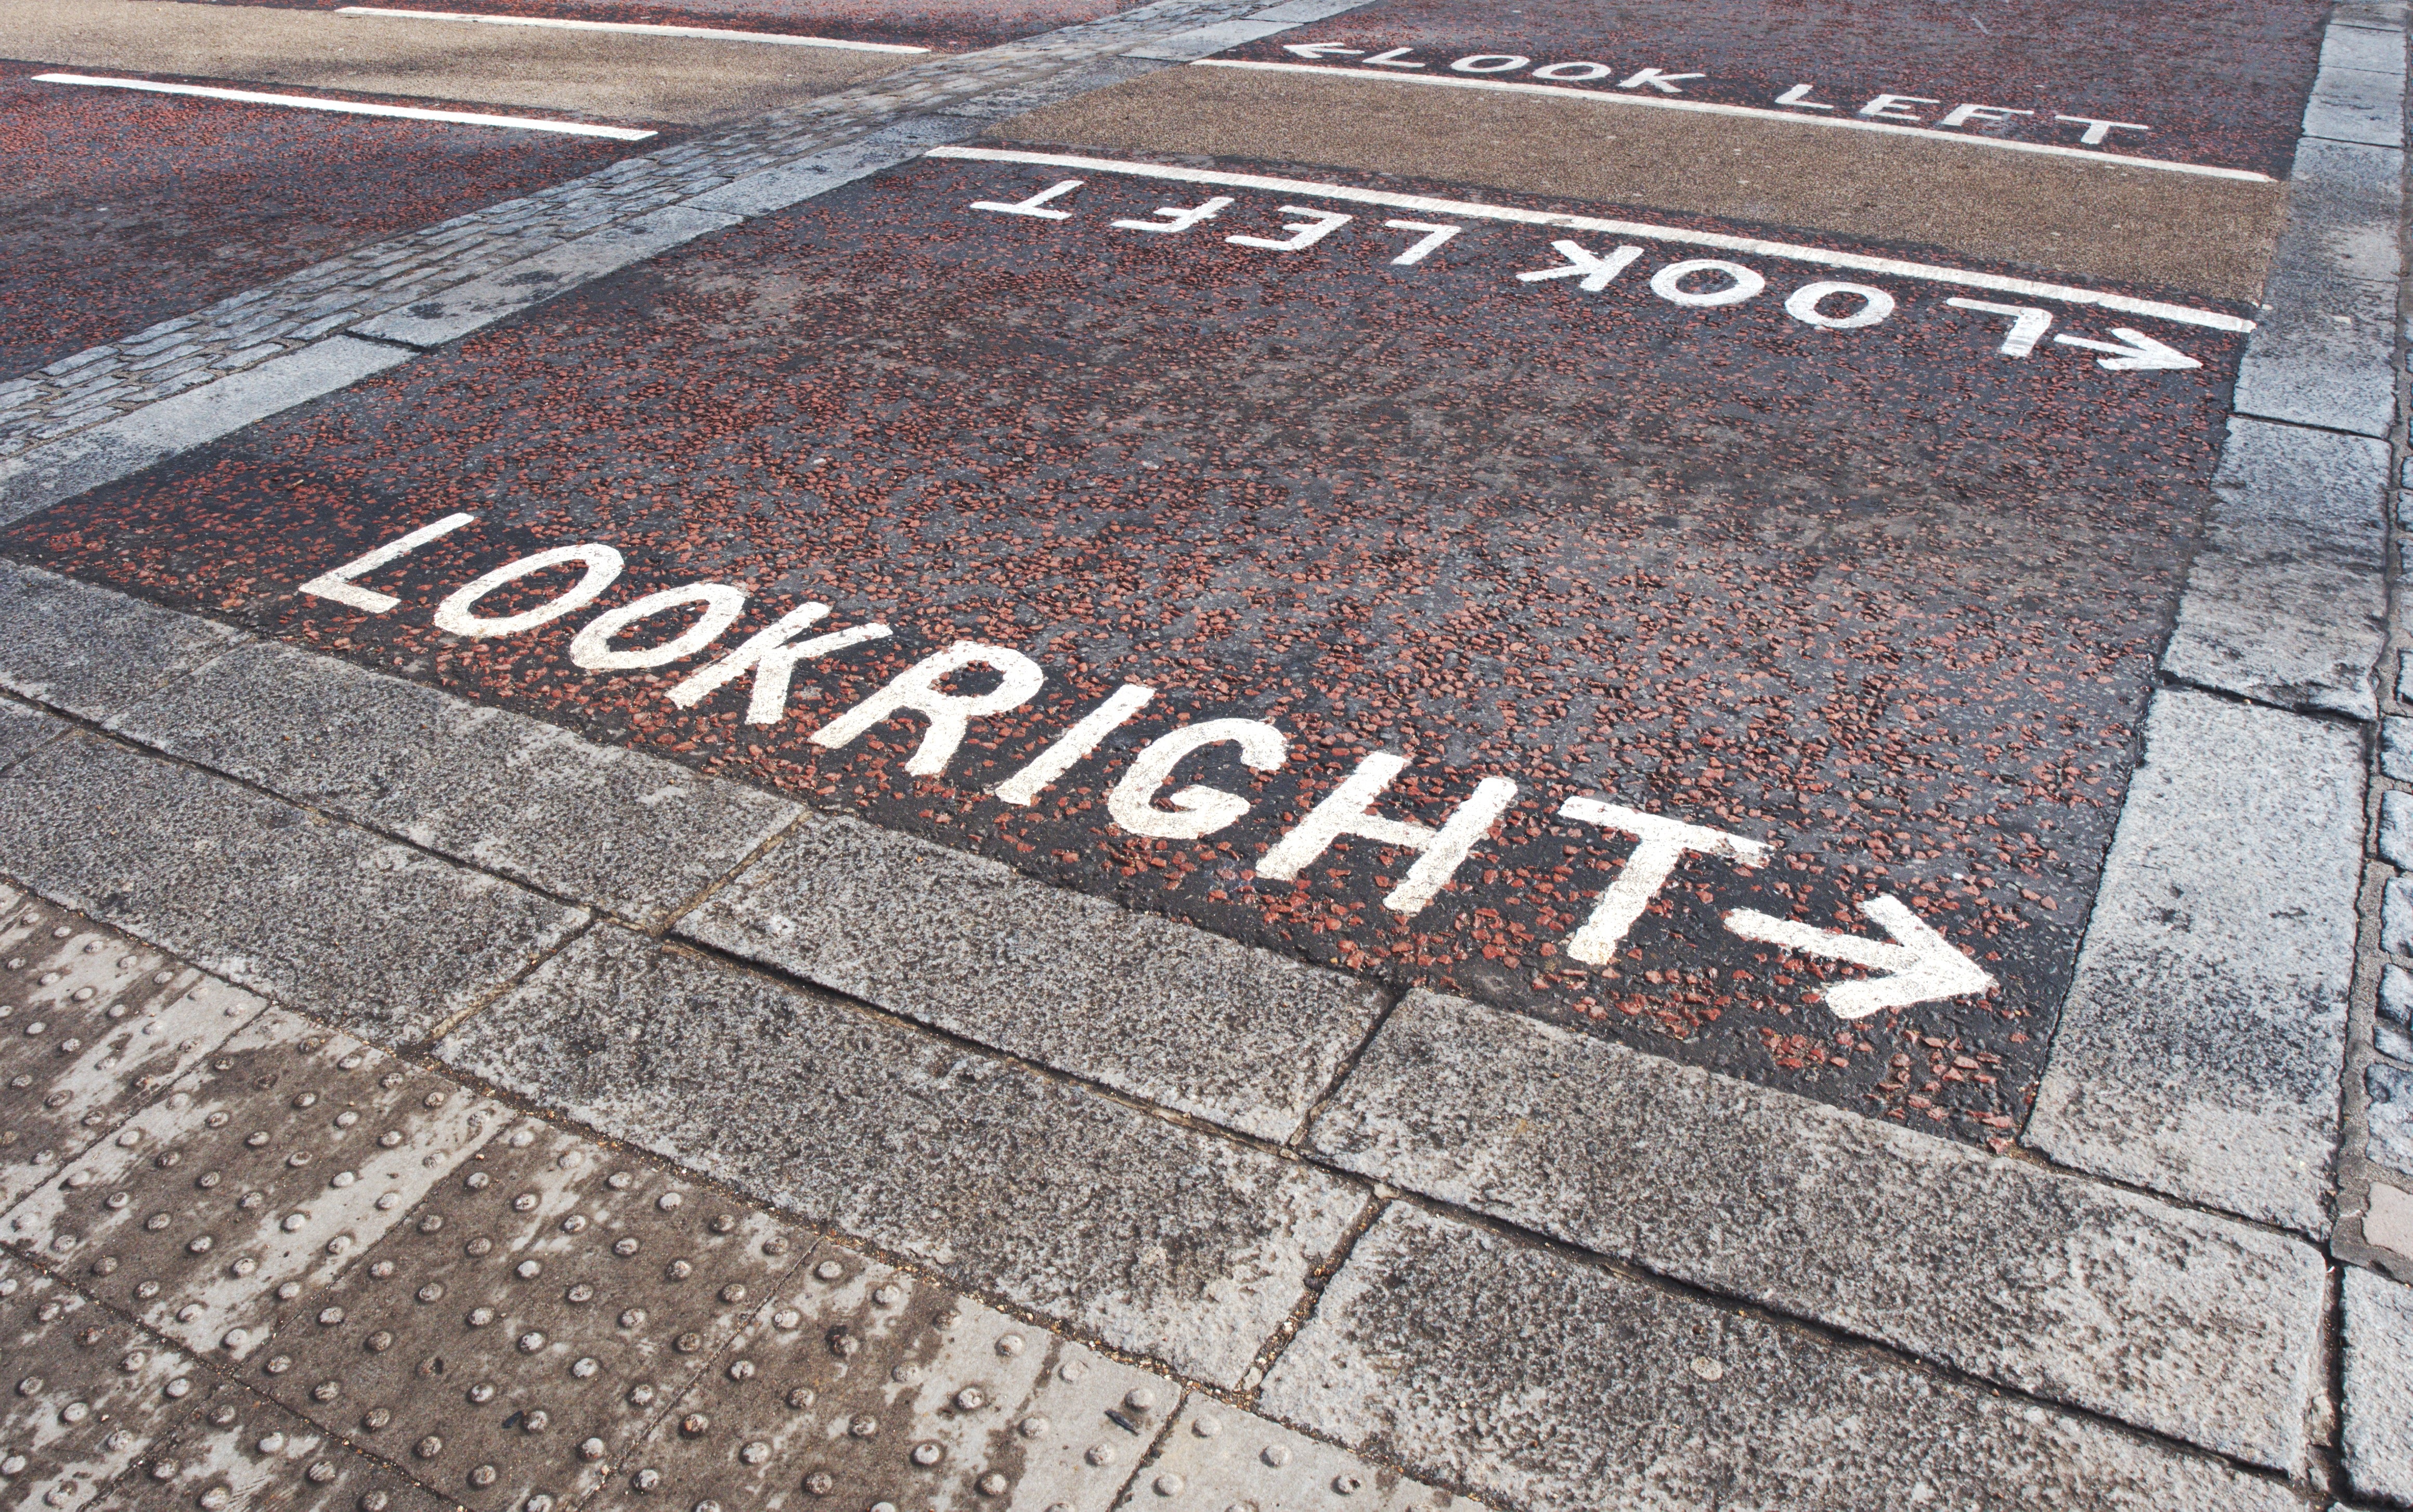
wing, road, sidewalk, floor, crossing, city, asphalt, walkway, direction, fashion, lane, arrow, left, infrastructure, party, safety, look, politics, image, right, zebra crossing, tory, politician, fashionable, conservative, flooring, appearance, pedestrian crossing, road surface, republican, fascist, conform